Y.O Concept

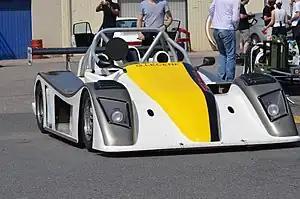
Funyo 4 RC

The Funyo 4 RC and its close relative the Funyo 4 RS are lightweight Group CN sportscars. The car is powered by a 2-liter Peugeot RCC engine. In 2008, 2009 and 2010 this car was the sole model in the V de V Funyo Challenge.